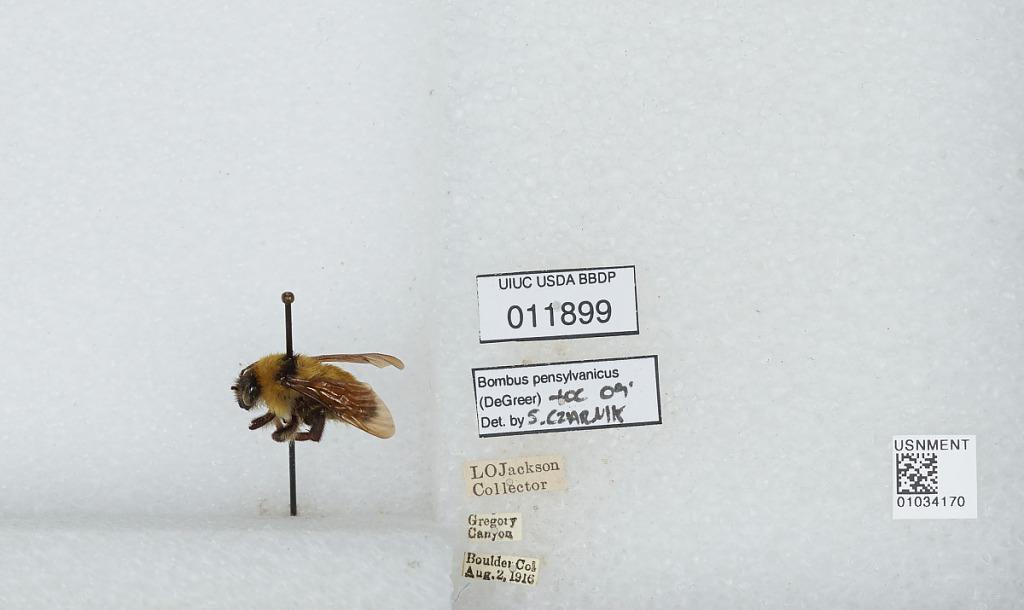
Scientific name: Bombus (Fervidobombus) pensylvanicus pensylvanicus (De Geer)
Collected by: L. Jackson
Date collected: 1916-8-2
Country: United States
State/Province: Colorado
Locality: Gregory Canyon, near Boulder
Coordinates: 40.0028, -105.287
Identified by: Czarnik, S.